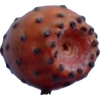
Label: cactus_fruit_red